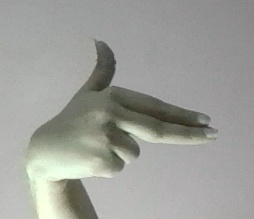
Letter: ghain